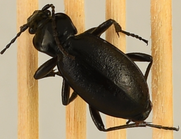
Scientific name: Carabus taedatus
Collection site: Niwot Ridge Mountain Research Station Site (NIWO), plot NIWO_008